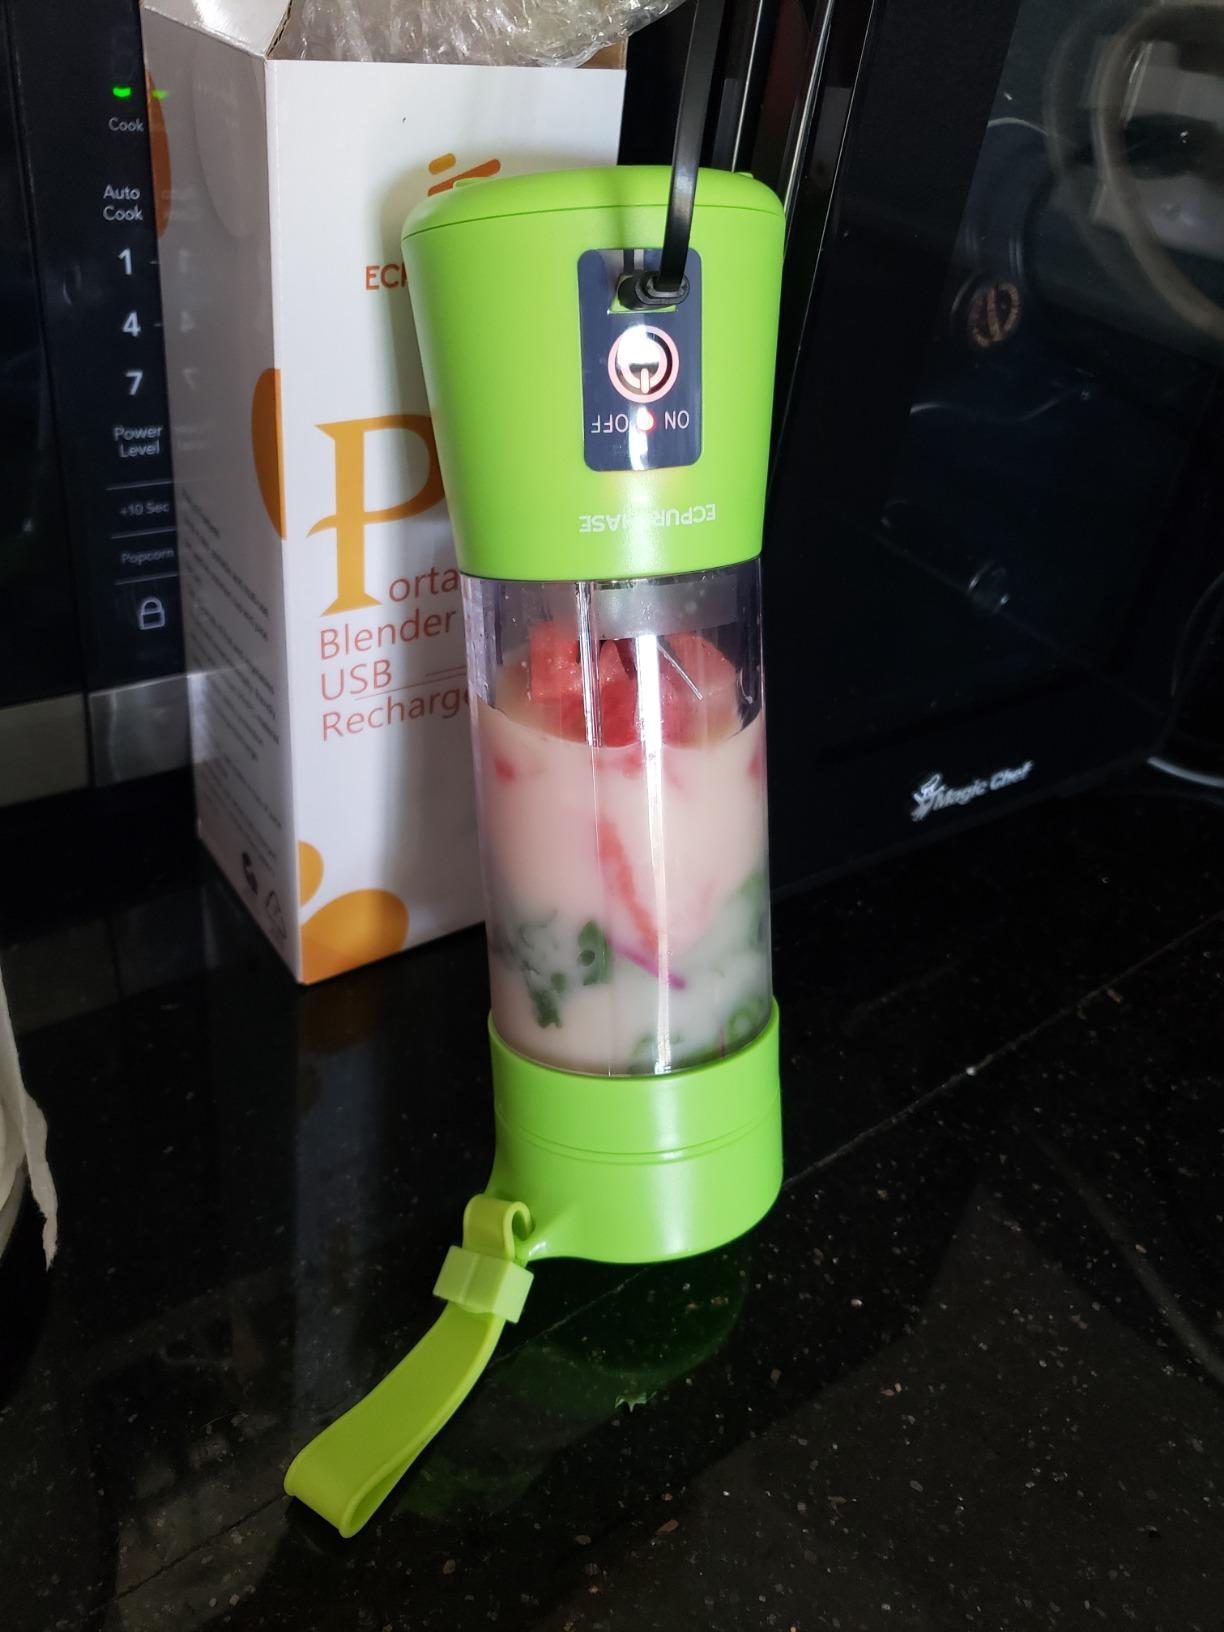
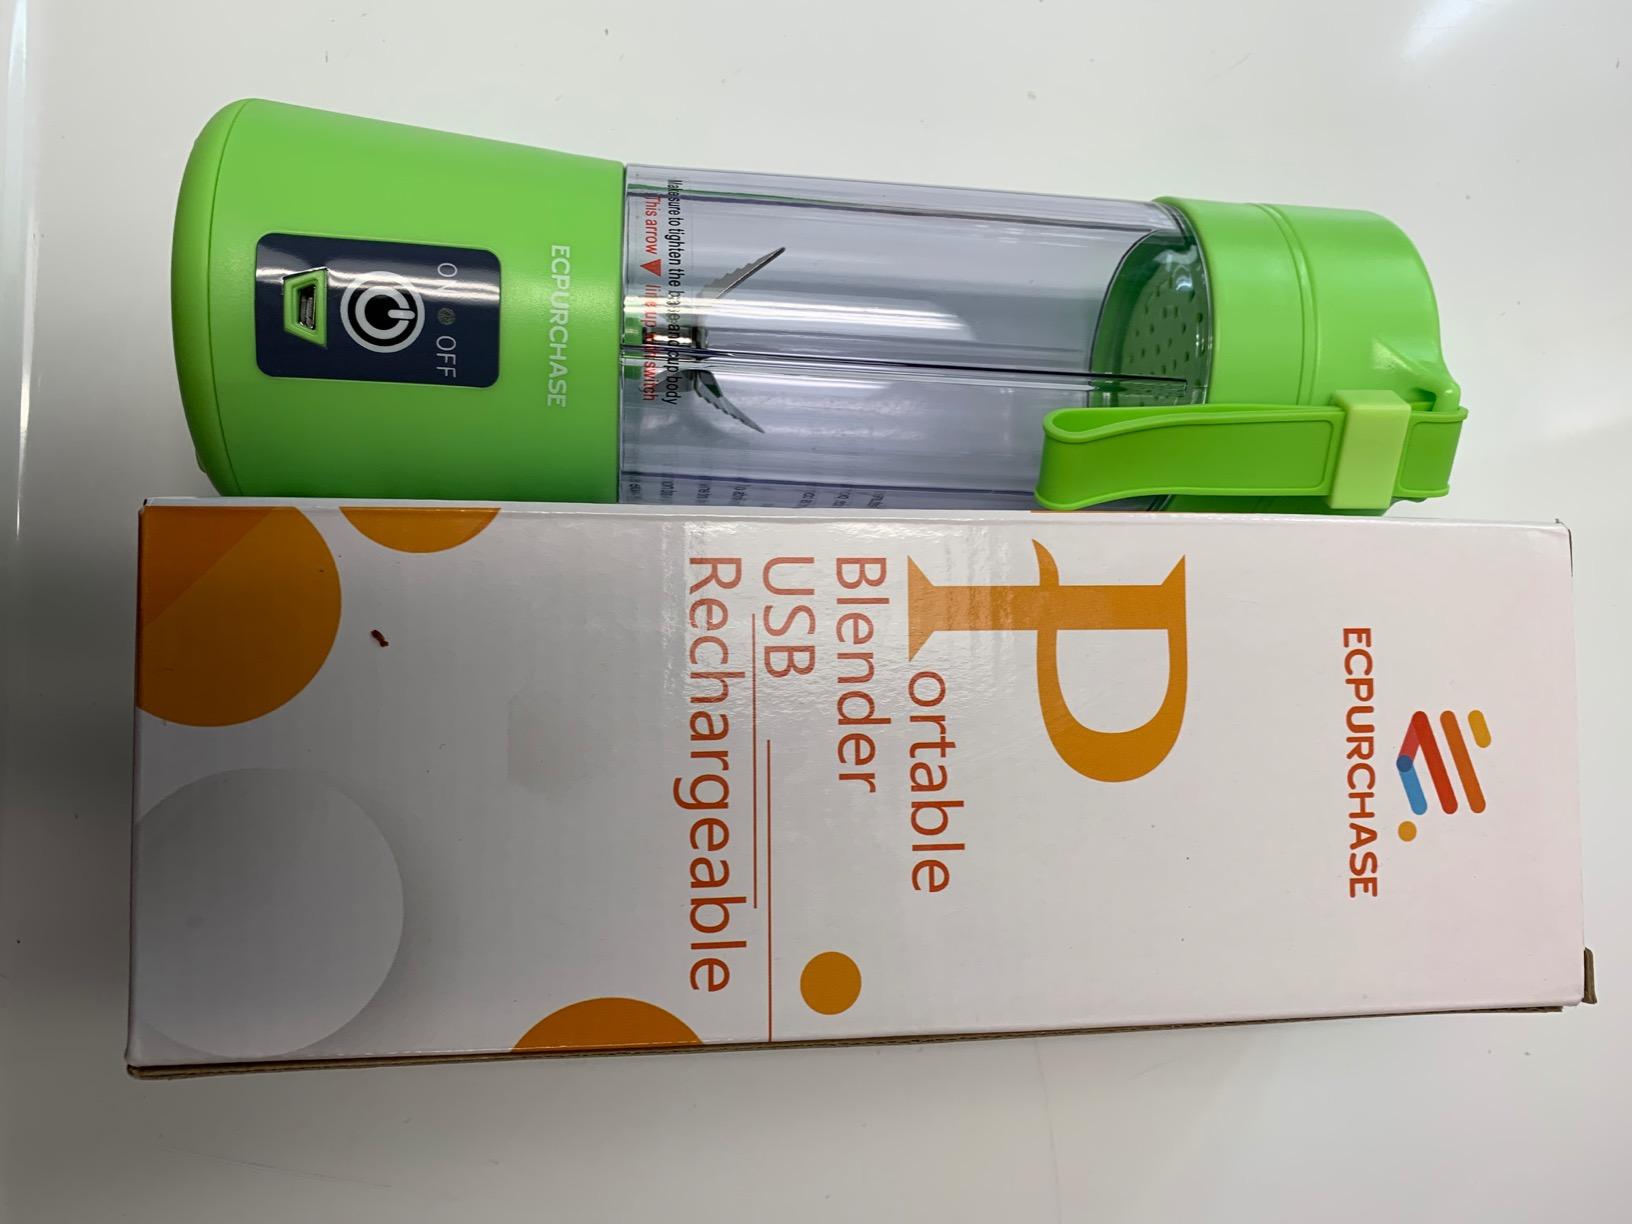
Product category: items_blender
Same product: yes